Liu Hulan

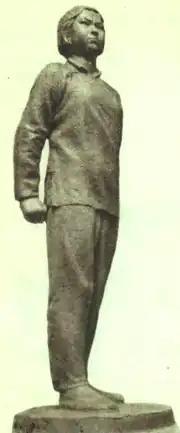
1952 statue of Liu Hulan

Liu is widely remembered in China as the youngest female martyr of the revolution.The life and death of Liu Hulan has become a symbol of the courage of the Chinese people, and is often cited as a homily of their loyalty to Communism. Her story is often told as an homage to the struggles endured, and the sacrifices made, for the cause of liberating China from centuries of rule by foreign powers. In recent history, Chinese political leaders have praised her heroism as the reason why the Chinese Communist Party has risen to take a dominant place in the politics and culture of modern China.